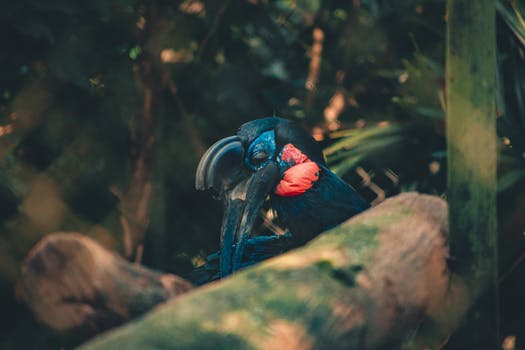
Label: No Watermark